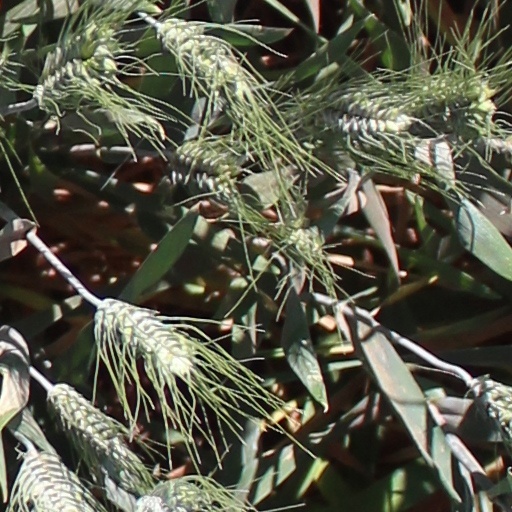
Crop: wheat